Tommy Dorfman

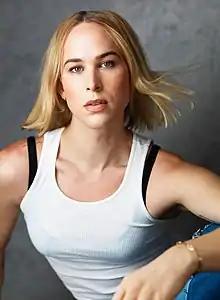
Dorfman in 2022

Tommy Dorfman (born May 13, 1992) is an American actress, best known for playing Ryan Shaver in the Netflix series "13 Reasons Why" (2017).